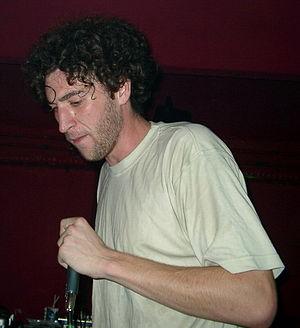
Kotež est un quartier de Belgrade, la capitale de la Serbie. Il est situé dans la municipalité de Palilula. En 2002, il comptait 7 287 habitants.